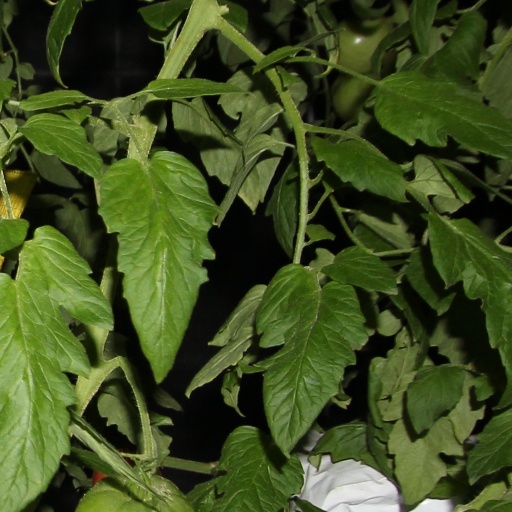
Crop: tomato